Dystrophin

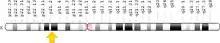
In humans, the DMD gene is located on the short (p) arm of the between positions 21.2 and 21.1

Dystrophin is a rod-shaped cytoplasmic protein, and a vital part of a protein complex that connects the cytoskeleton of a muscle fiber to the surrounding extracellular matrix through the cell membrane. This complex is variously known as the costamere or the dystrophin-associated protein complex (DAPC). Many muscle proteins, such as α-dystrobrevin, syncoilin, synemin, sarcoglycan, dystroglycan, and sarcospan, colocalize with dystrophin at the costamere. It has a molecular weight of 427 kDa.